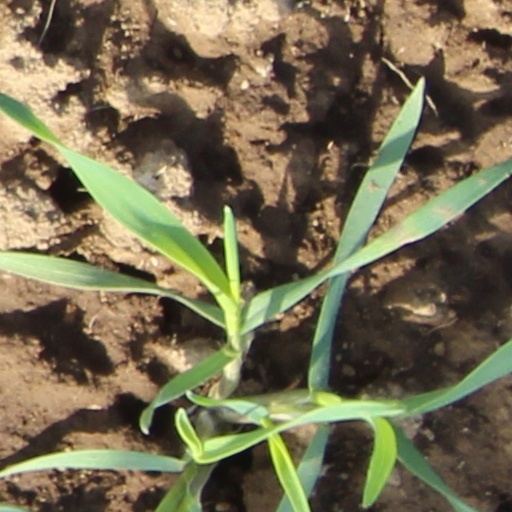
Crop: wheat